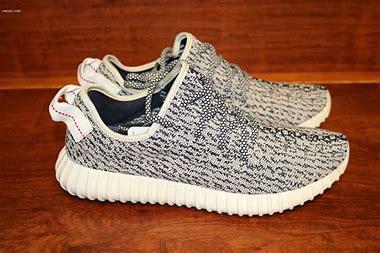
Brand: Adidas
Model: Yeezy